Silver Bow County, Montana

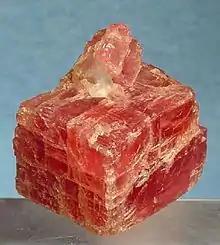
Rhodochrosite from the old Emma Mine in the Butte Mining District

Butte Public Schools has two components: Butte Elementary School District and Butte High School District. Whitehall Public Schools has two components: Whitehall Elementary School District and Whitehall High School District.